Chris Davis (baseball)

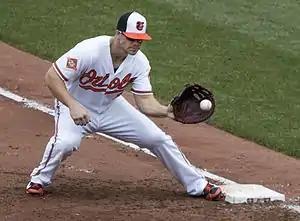
Davis at first base in 2017

For the 2017 season, Davis batted .215/.309/.423. He had 195 strikeouts (third in the American League) and batted .208/.293/.326 against left-handers while hitting 26 home runs.